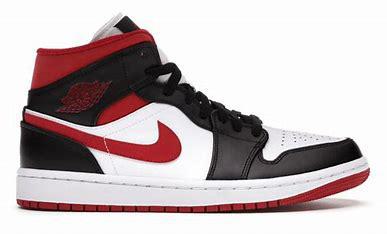
Brand: Jordan
Model: 1